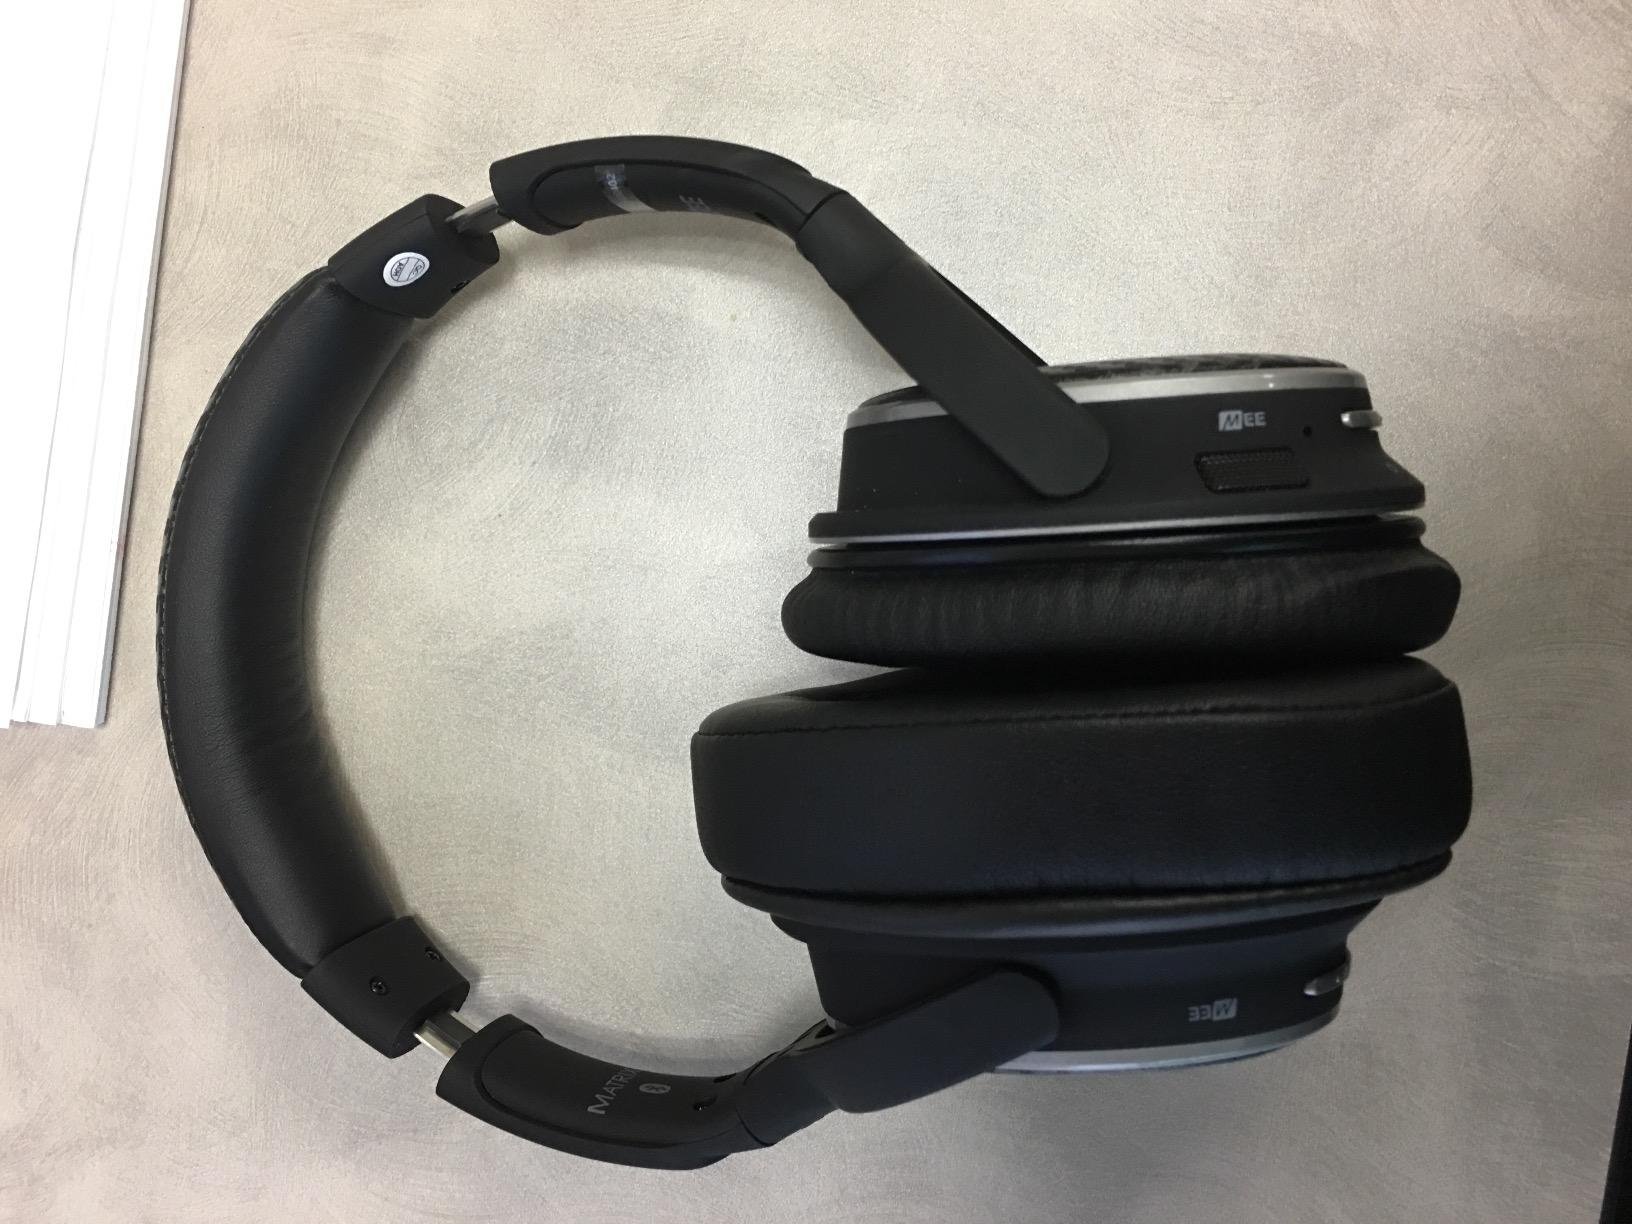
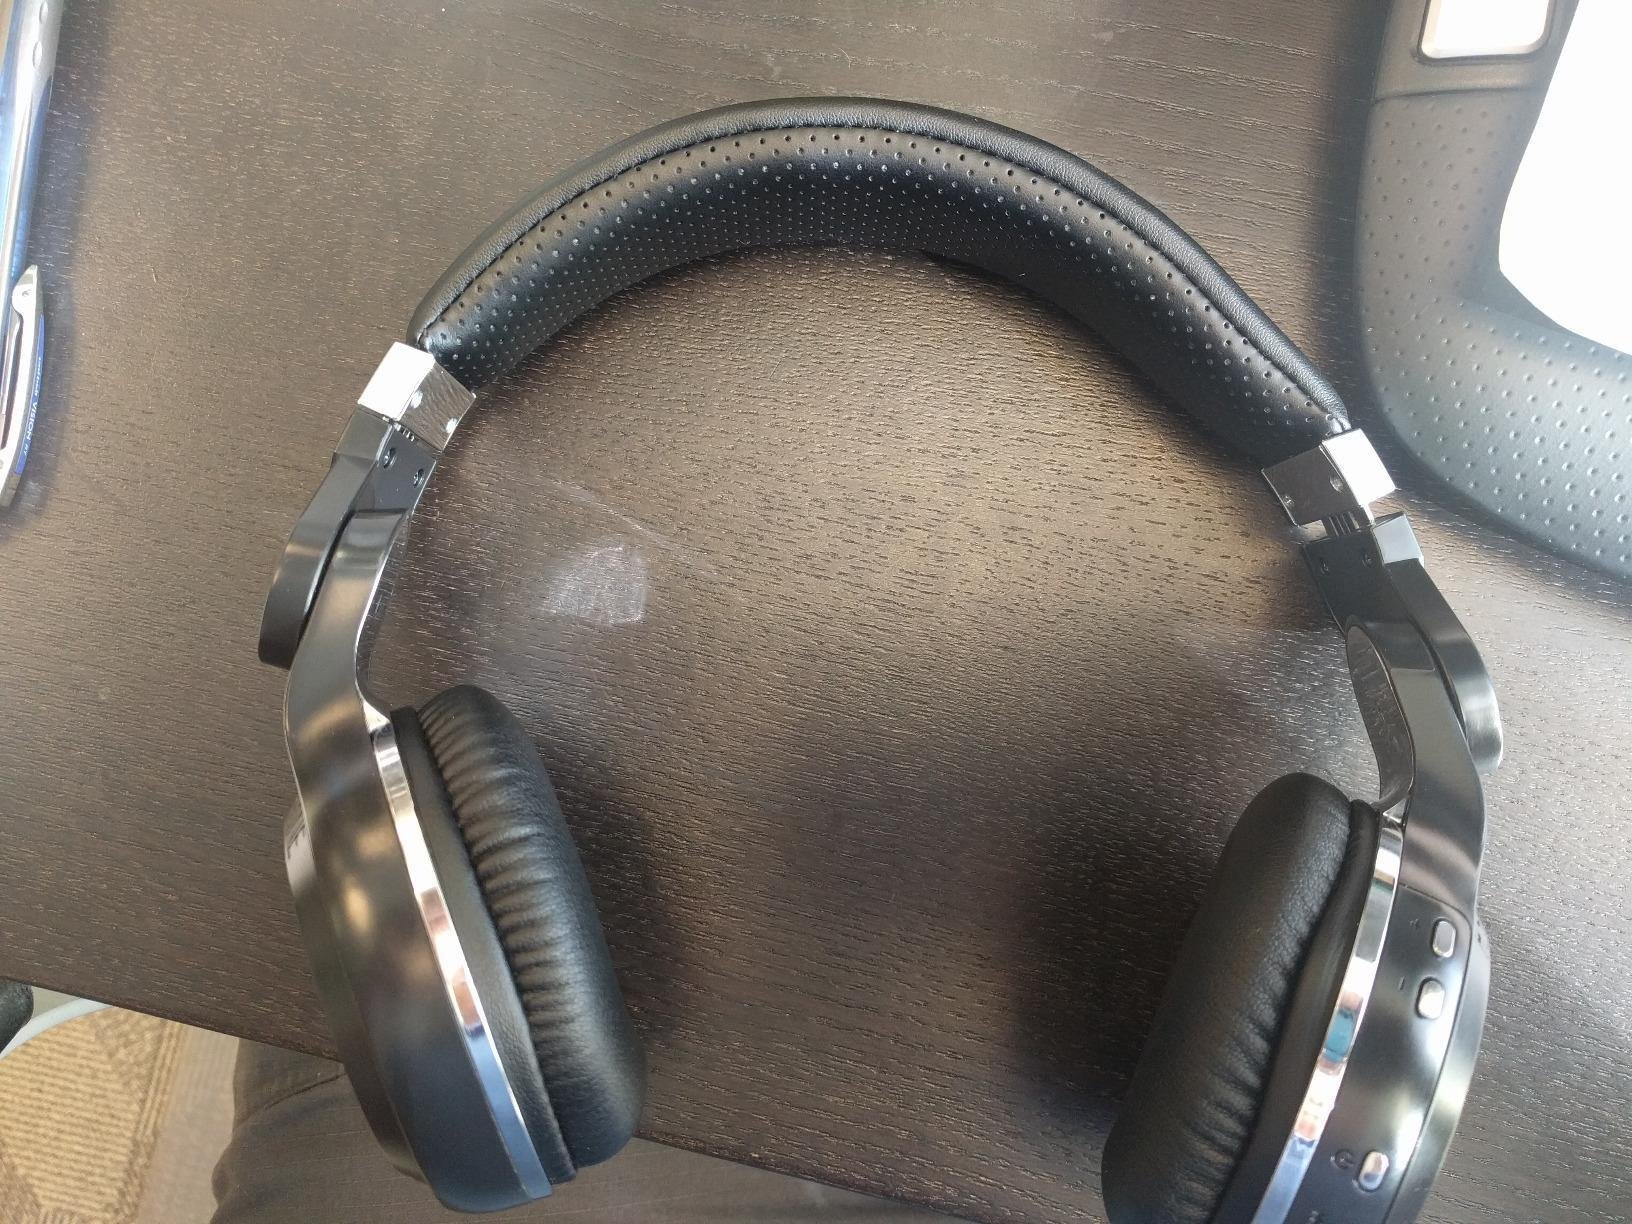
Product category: headphones
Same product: no